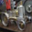
Label: tractor